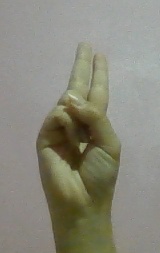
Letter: taa